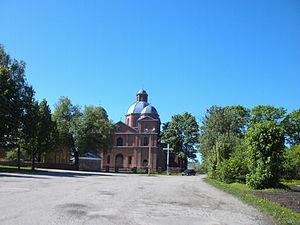
Kārsava est une ville de la région de Latgale en Lettonie. Elle a 2 323 habitants pour une superficie de 4 km².